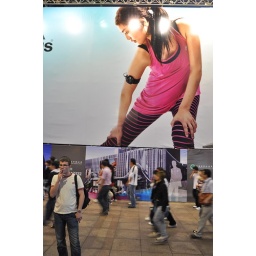
...there's a REALLY tall girl in pink staring at you!